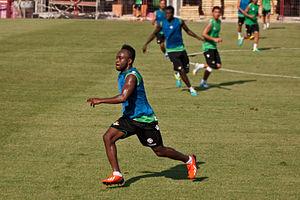
Cedrick Mabwati est un footballeur international congolais né le 8 mars 1992 à Kinshasa. Il évolue au poste de milieu offensif au CD Tudelano.